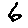
Label: 6